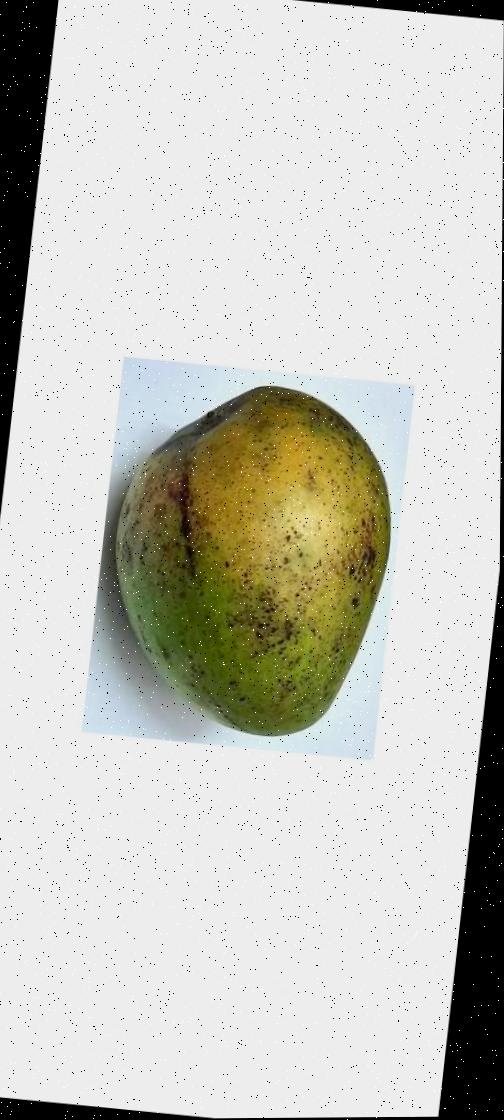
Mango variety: Harivanga